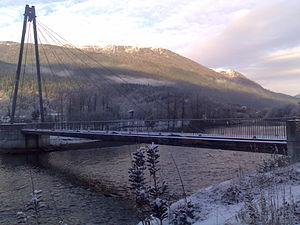
Førde / Samfund
Hafstadbrua
Førde er en tidligere bykommune i Sunnfjord i Vestland fylke i Norge, og er den største kommune i fylket. Kommunen grænser i nord til Naustdal, i øst til Jølster, Sogndal og Balestrand, i syd til Gaular og vest til Askvoll. Indbyggerne bliver kaldt Førdianere.